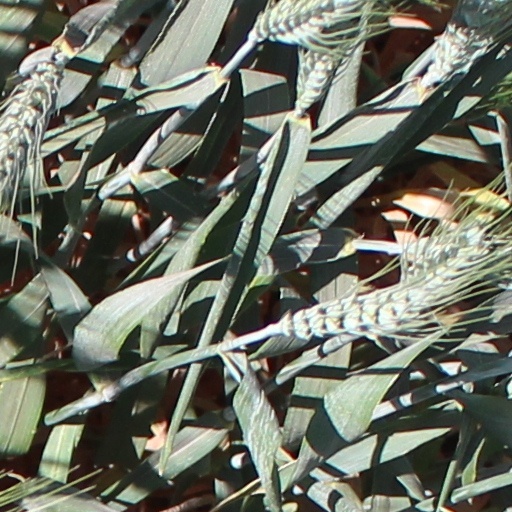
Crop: wheat